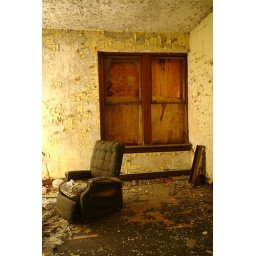
An old green sofa chair inside an abandoned German Orphanage in Buffalo, NY, U.S.A.